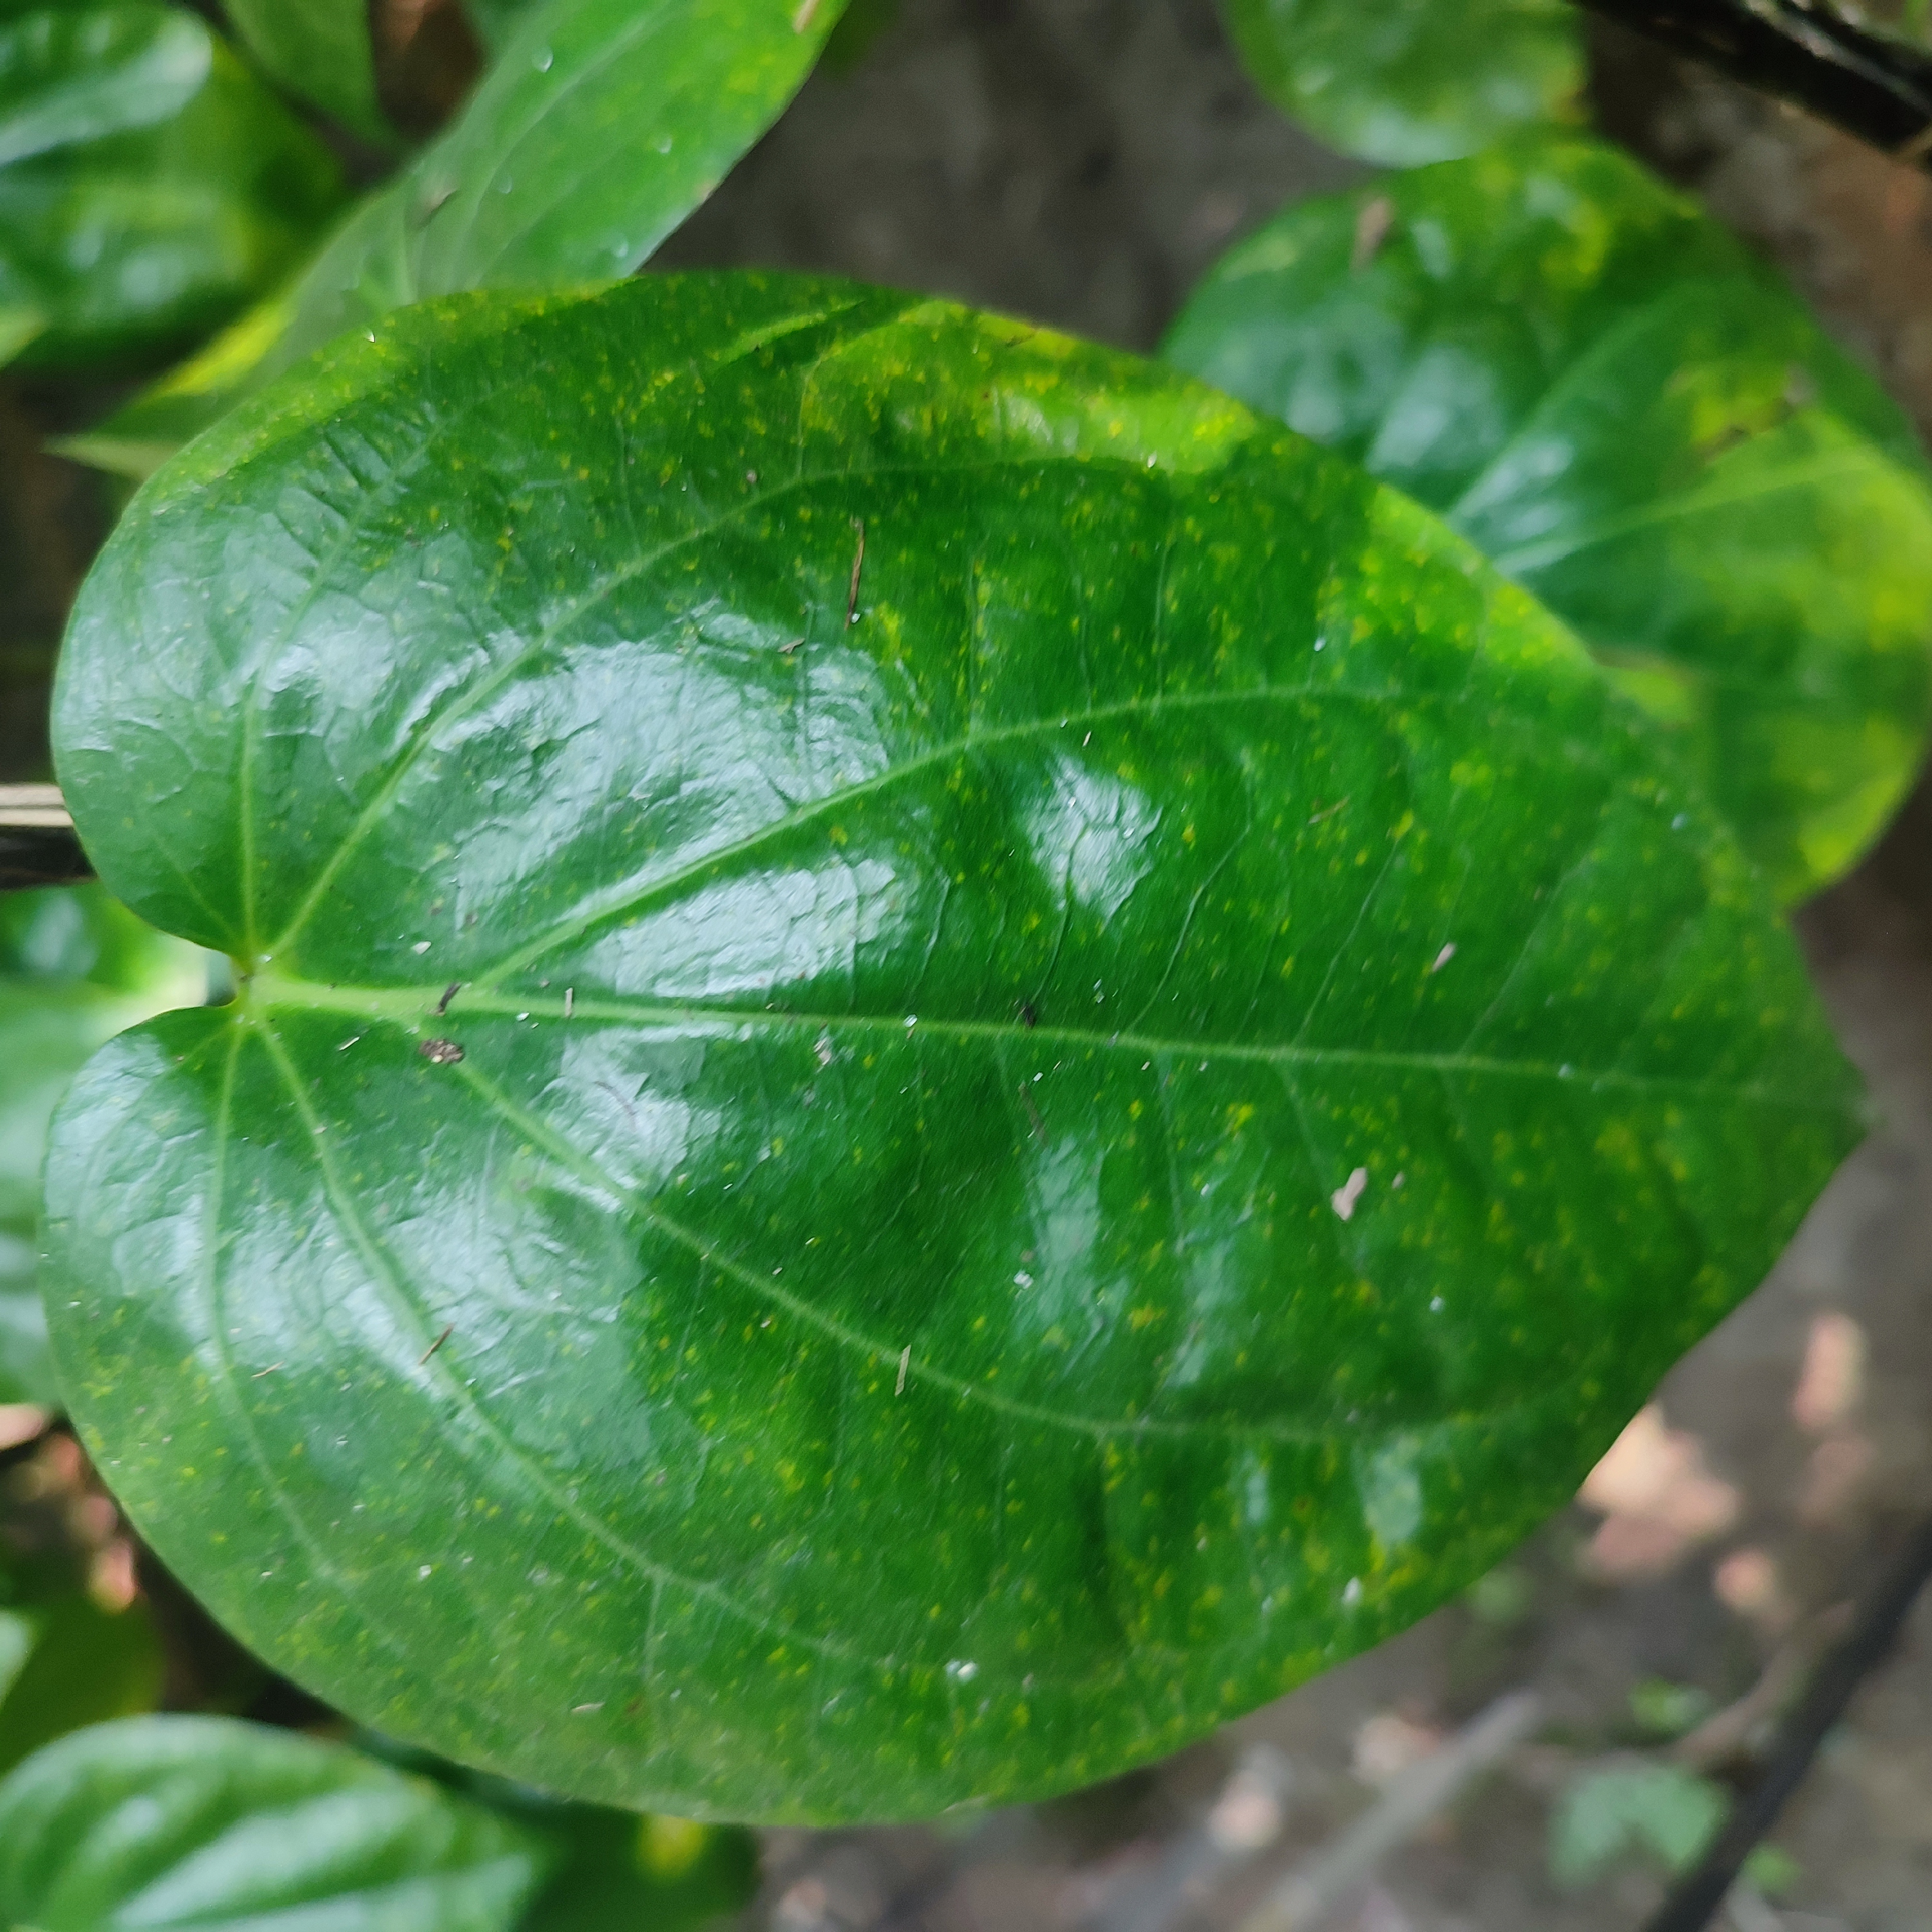
Label: Healthy_Leaf